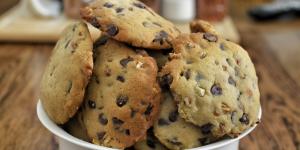
galletas de chocolate americanas